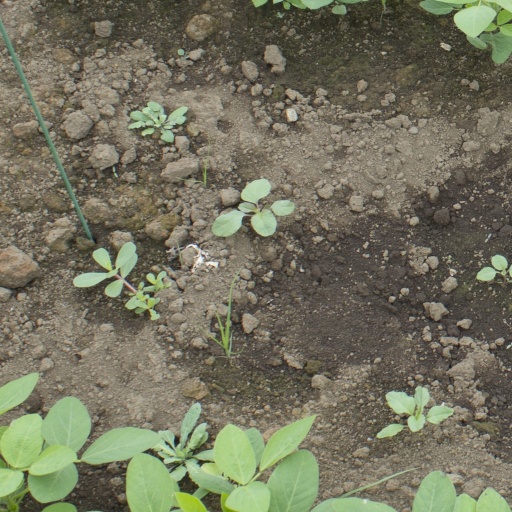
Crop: soybean